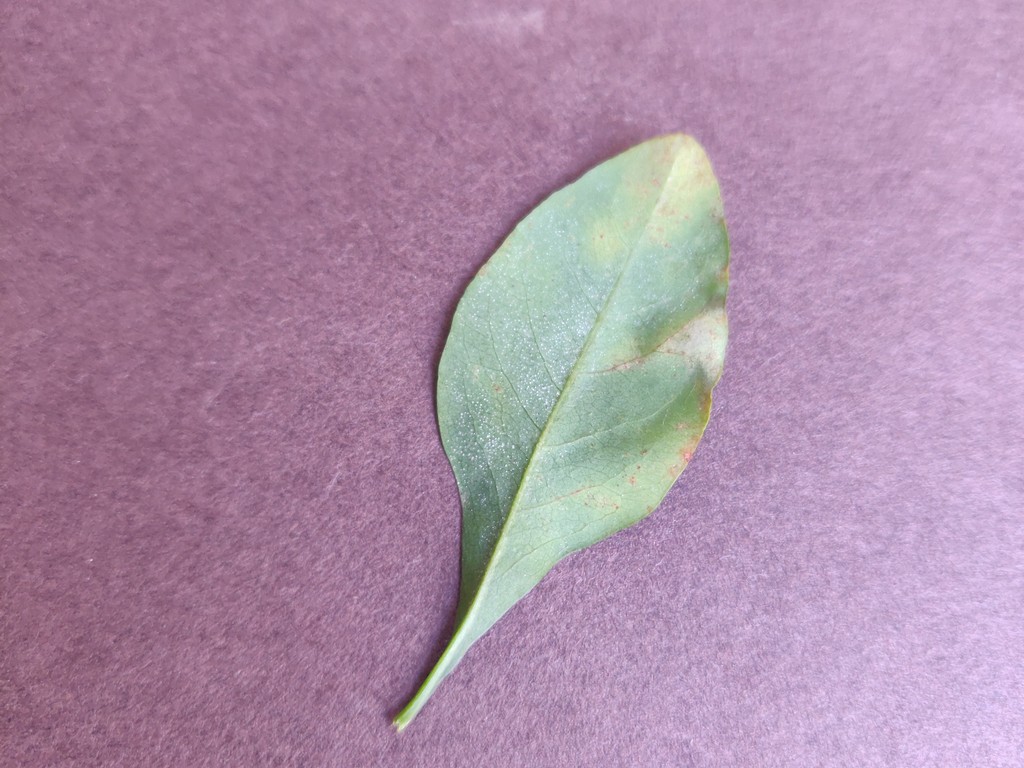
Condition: Unhealthy
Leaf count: single
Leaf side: back